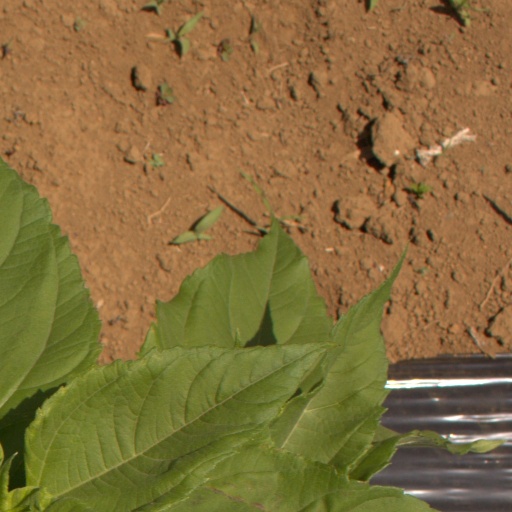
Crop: Jerusalem artichoke